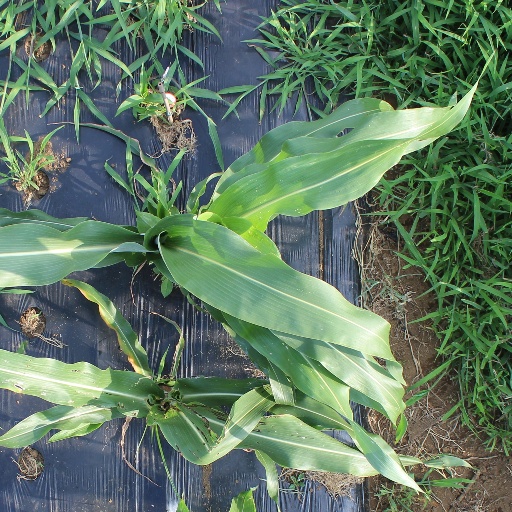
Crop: sorghum